The Abbot's Fish House, Meare

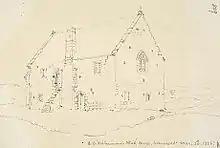
Sketch by John Buckler, 1826.

The fish ponds surrounding the Fish House were recorded in the Domesday Book of 1086 when they were tended by ten fishermen. The fishponds, which were connected with drains and gullies were up to long and wide. These were connected to the Meare Pool and the River Brue. At one point 5,000 eels were caught each year. Pike, bream and "white fish" were also caught.